Lota, Queensland

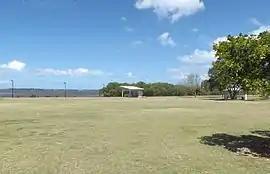
Moreton Bay and foreshore reserve, 2014

Lota is an eastern bayside suburb in the City of Brisbane, Queensland, Australia. In the , Lota had a population of 3,518 people.